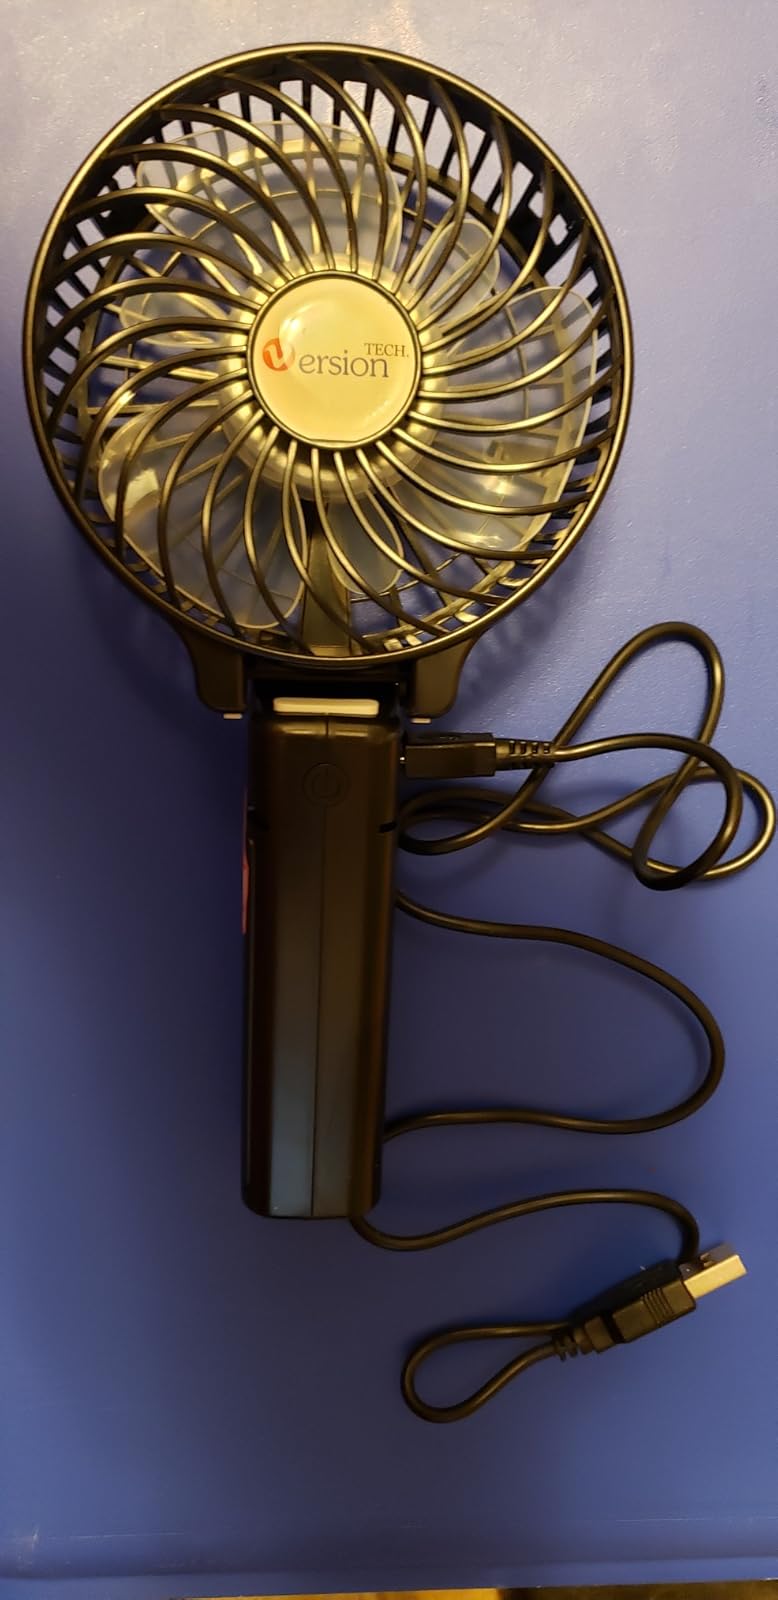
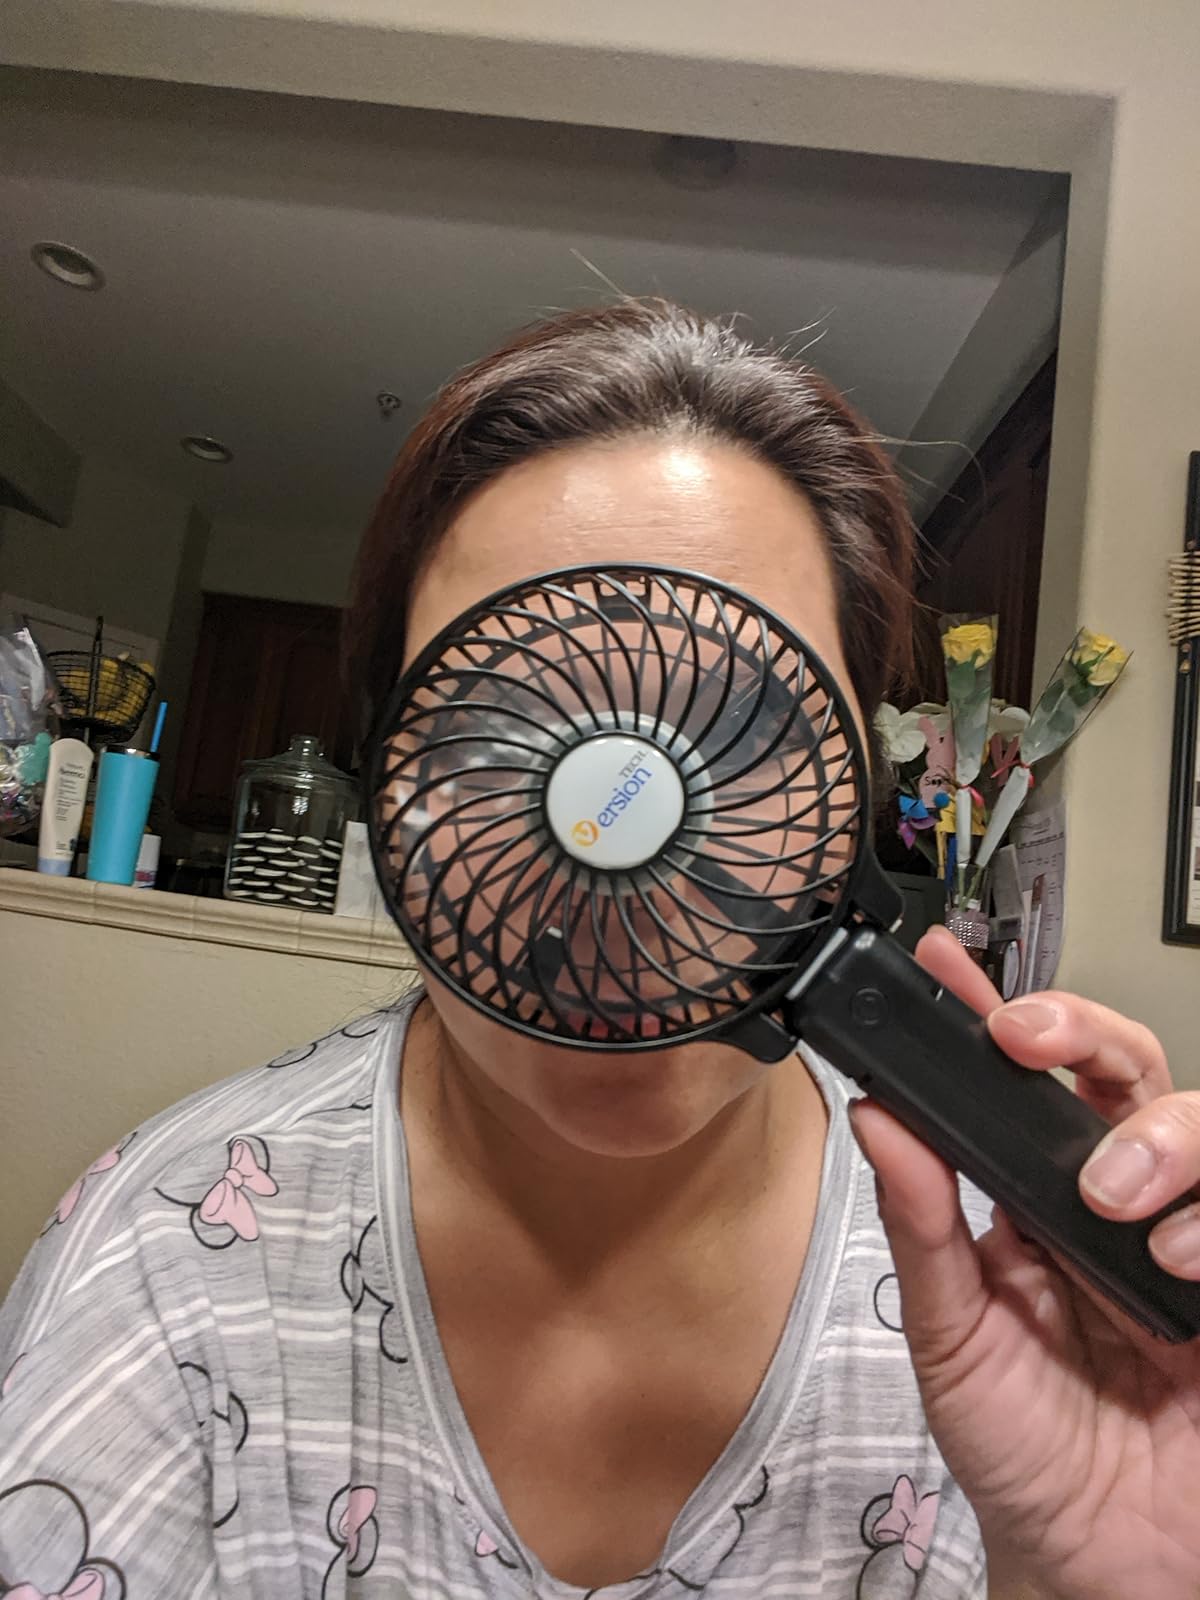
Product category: fan
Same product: yes